List of UK Rock & Metal Singles Chart number ones of 1995

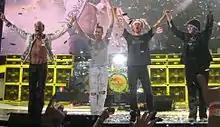
"Don't Tell Me (What Love Can Do)" by Van Halen was the longest-running number-one single of 1995, spending seven weeks atop the chart.

The UK Rock & Metal Singles Chart is a record chart which ranks the best-selling rock and heavy metal songs in the United Kingdom. Compiled and published by the Official Charts Company, the data is based on each track's weekly physical sales, digital downloads and streams. In 1995, there were 25 singles that topped the 52 published charts. The first number-one single of the year was Van Halen's "Don't Tell Me (What Love Can Do)", which spent the first seven weeks of the year at number one. The final number-one single of the year was "When Love & Hate Collide" by Def Leppard, which spent the last two weeks of the year atop the chart.